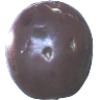
Label: passion_fruit